Piotr Skarga

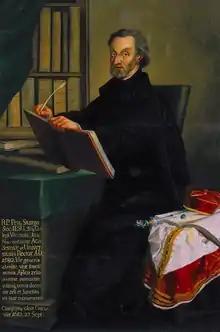
Anonymous 17th-century portrait

Piotr Skarga (less often Piotr Powęski, incorrectly: Pawęski; 2 February 1536 – 27 September 1612) was a Polish Jesuit, preacher, hagiographer, polemicist, and leading figure of the Counter-Reformation in the Polish–Lithuanian Commonwealth. Due to his oratorical gifts, he has been called "the Polish Bossuet".